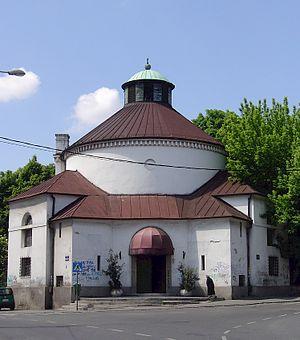
L'architecture de Belgrade présente des constructions très variées, du quartier de Zemun, qui, longtemps sous domination autrichienne, offre l'aspect typique d'une ville d'Europe centrale, jusqu'à l'architecture la plus moderniste, telle qu'on peut la trouver à Novi Beograd. Si la forteresse de Belgrade abrite les édifices les plus anciens de la capitale, en raison des nombreuses destructions que la ville a connues, les bâtiments les plus anciens du centre remontent pour la plupart au XIXᵉ siècle et au XXᵉ siècle.
L'église évangélique de Zemun est une église luthérienne de l´Église évangélique slovaque de la confession d'Augsbourg en Serbie située à Belgrade, la capitale de la Serbie, dans la municipalité urbaine de Zemun. Construite entre 1926 et 1930, elle figure sur la liste des biens culturels de la Ville de Belgrade.
Les monuments culturels protégés constituent une catégorie de monuments de Serbie inscrits sur une liste de monuments bénéficiant de la protection de l'État. Il s'agit d'une troisième catégorie de monuments protégés classés, par leur importance, après les monuments culturels d'importance exceptionnelle et les monuments culturels de grande importance.
Zemun est une municipalité de Serbie située sur le territoire de la Ville de Belgrade. Elle fait partie des 10 municipalités urbaines de la ville de Belgrade proprement dite. Au recensement de 2011, Zemun intra muros comptait 151 811 habitants et la municipalité dont elle est le centre 166 292.